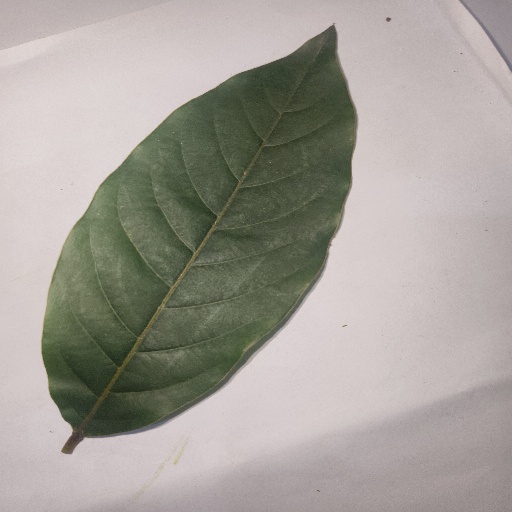
Species: HariTaki
Leaf condition: Healthy Leaf